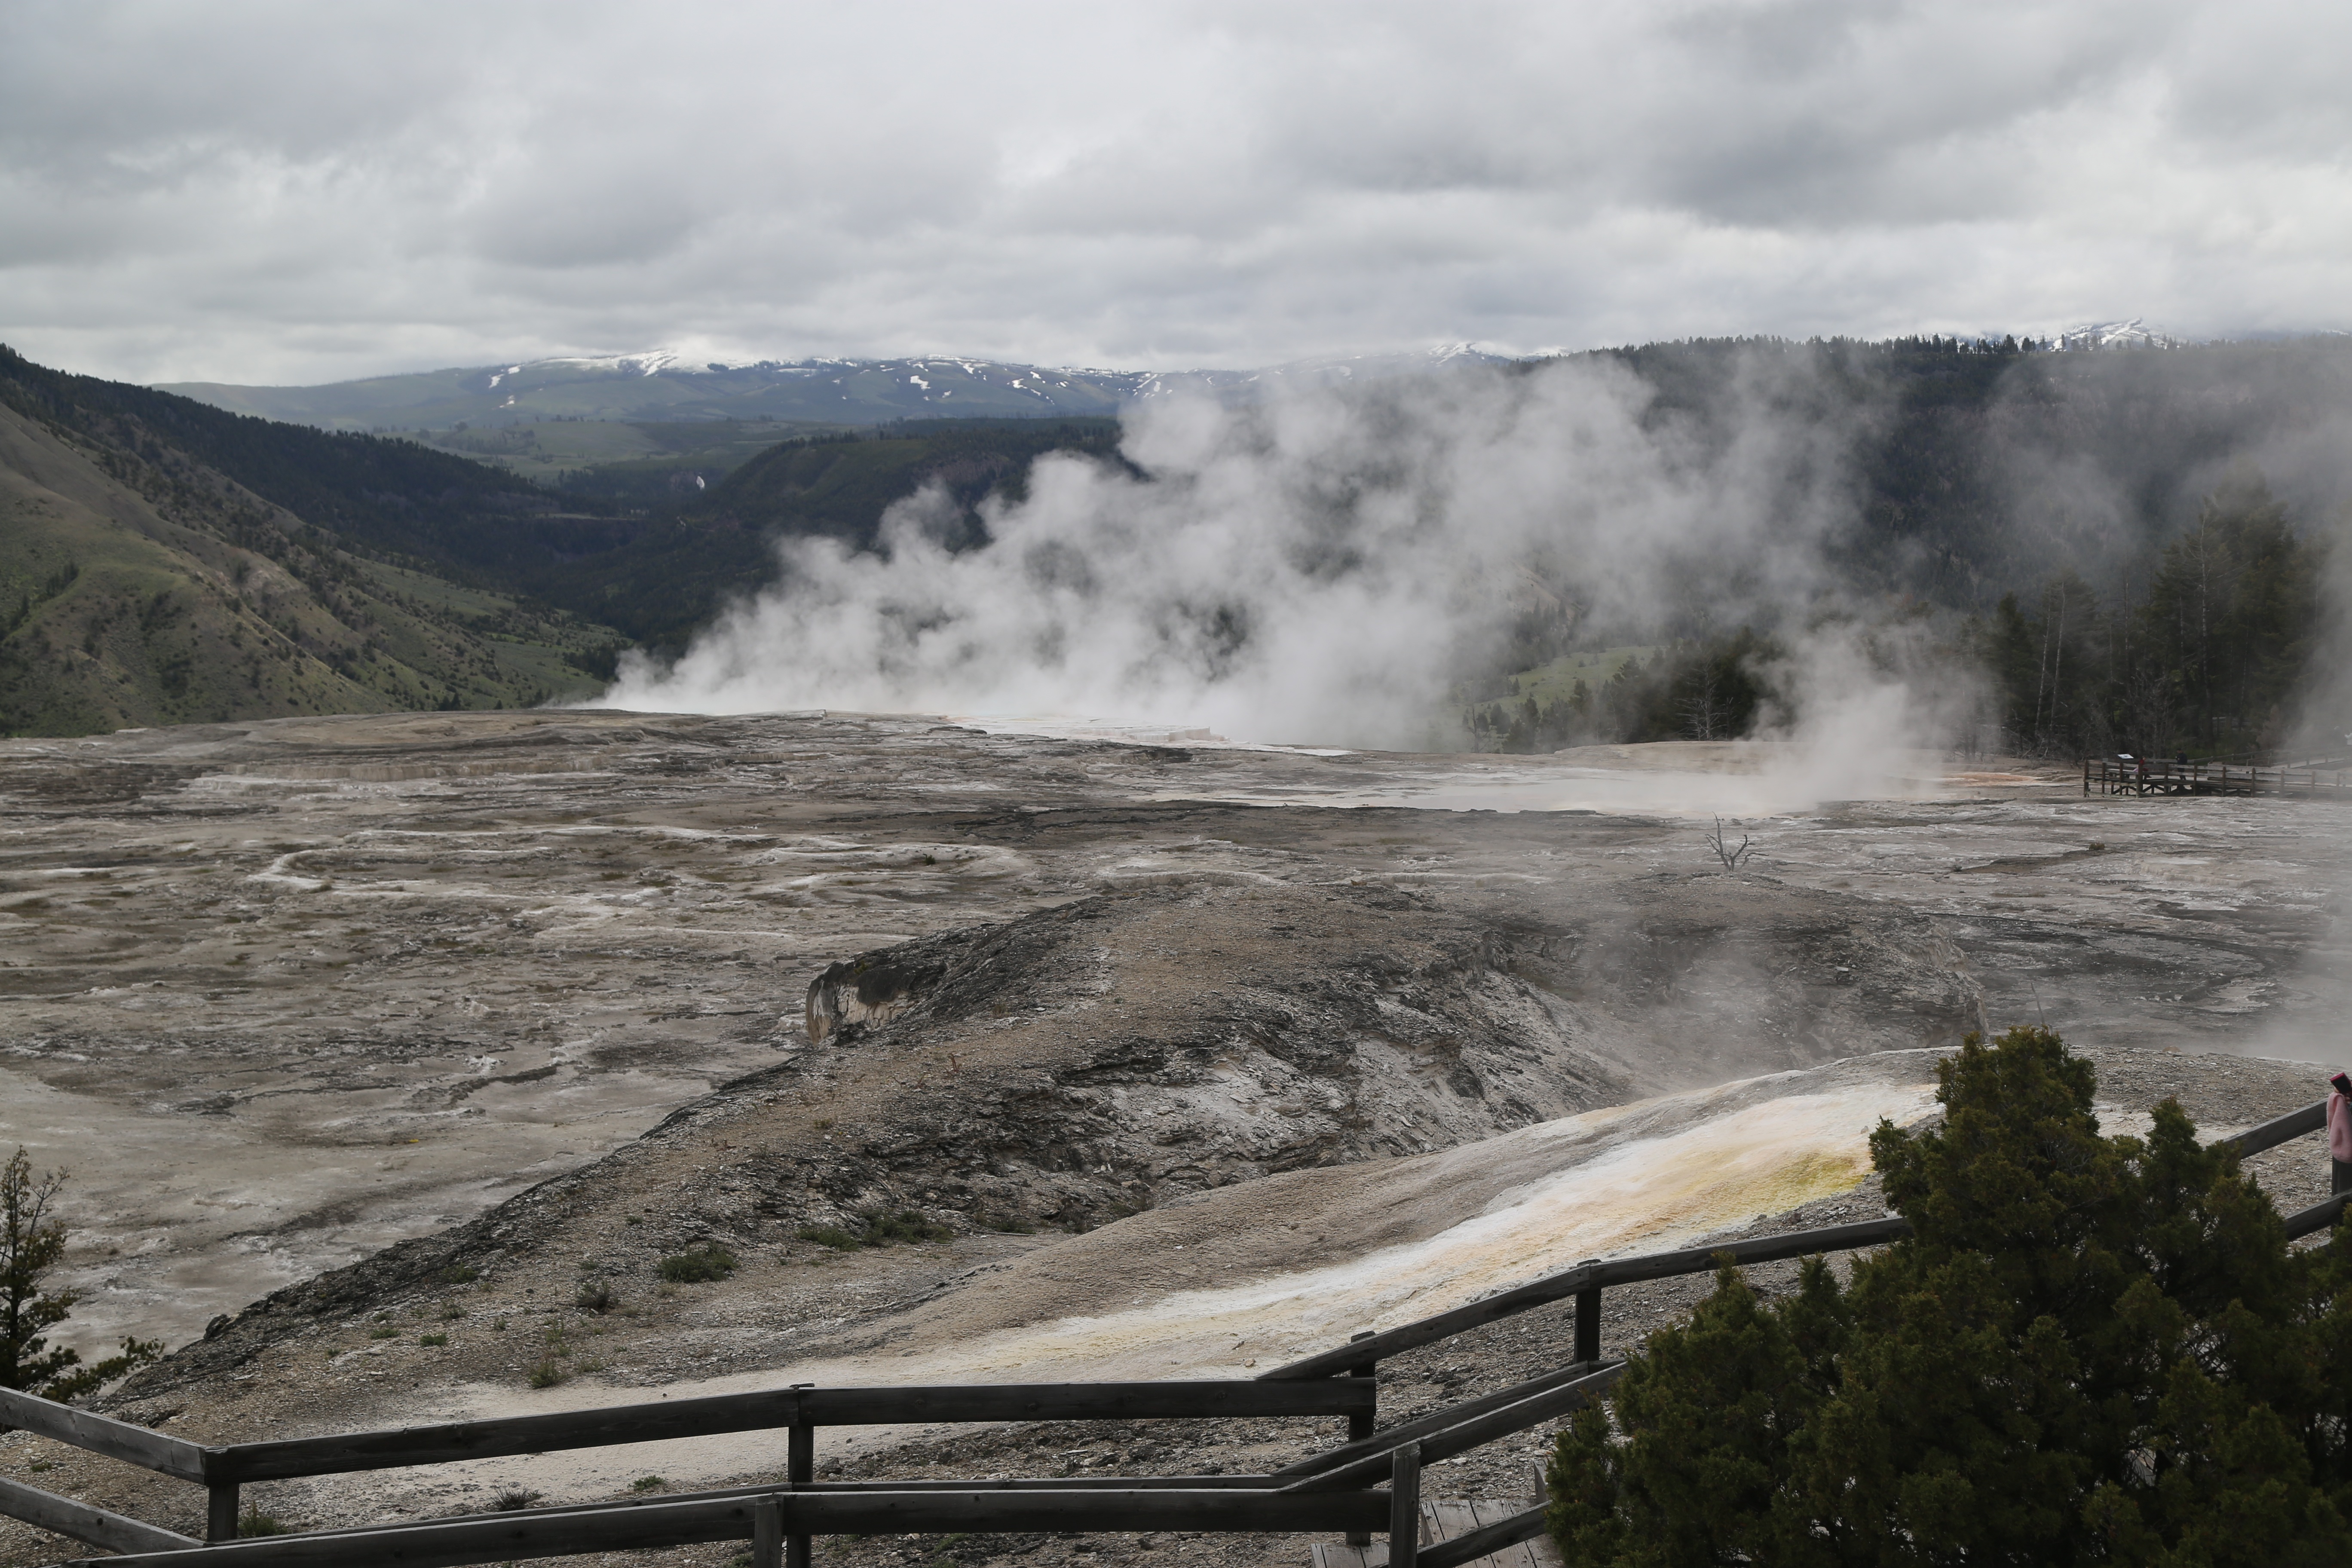
volcano, body of water, geyser, yellowstone national park, the scenery, landform, geographical feature, atmospheric phenomenon, geological phenomenon